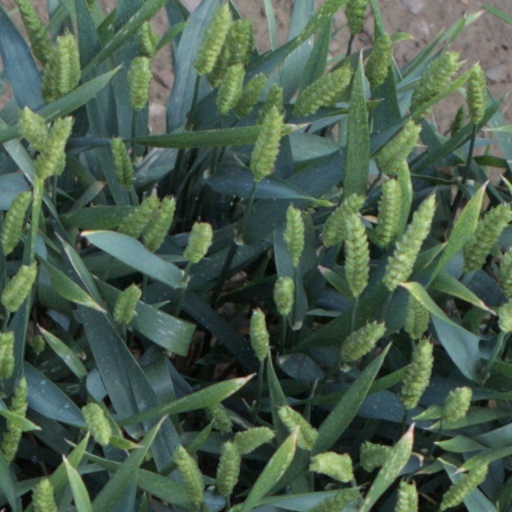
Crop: wheat